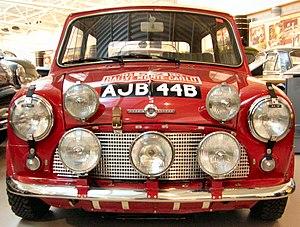
Mini World Rallye Team est le département compétition de Mini, dont l'équipe est engagée en championnat du monde des rallyes en 2011.
La Mini, initialement Morris Mini Minor et Austin Seven, sorties simultanément, est un modèle d'automobile d'entrée de gamme conçue pour BMC par l'ingénieur anglo-grec Alec Issigonis et fabriquée à Longbridge près de Birmingham. Elle fut vendue sous plusieurs marques Austin, Morris, Rover, Wolseley, Riley, Leyland et sous licence italienne Innocenti, avant de devenir une marque propre en 1969. Le modèle commercialisé sous la marque Innocenti était produit à Lambrate, un quartier de Milan. En 2001, après le rachat de la marque par le groupe allemand BMW, une seconde génération est lancée sous la marque Mini.